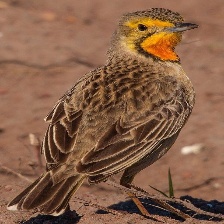
Species: CAPE LONGCLAW
Scientific name: MACRONYX CAPENSIS